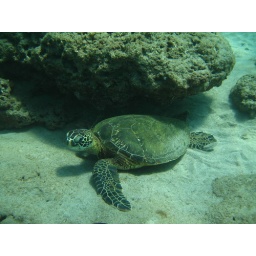
small green sea turtle in the sand